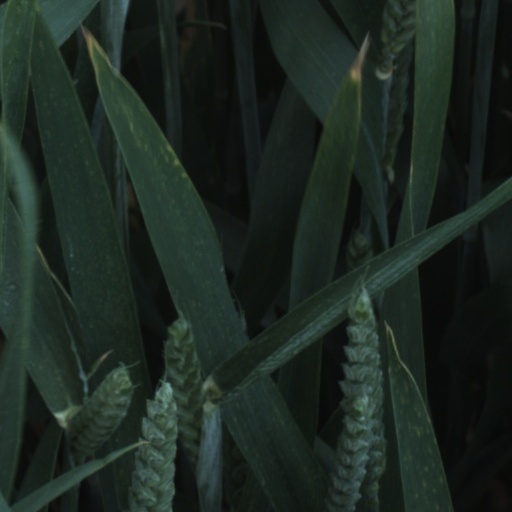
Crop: wheat